History of rail transport in Italy

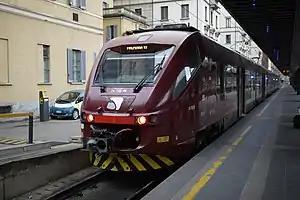
Malpensa Express

The 1980s were a controversial period. Despite the recent efforts, the average age of the rolling stock increased, especially on secondary lines, late running was frequent and the freight sector lost ground in favour of road transportation. The situation started to improve only from the early 1990s, when the first effects of the new high-speed programs launched from the late 1970s began to appear: these included the famous ETR 400 "Pendolino", capable of and first used for the Rome-Florence-Bologna-Milan service. These were later replaced by the more advanced ETR 450 and ETR 500, the latter capable of speed up to . Works on the high-speed lines continued, the Rome-Naples being opened in 2005. Other lines are under construction.